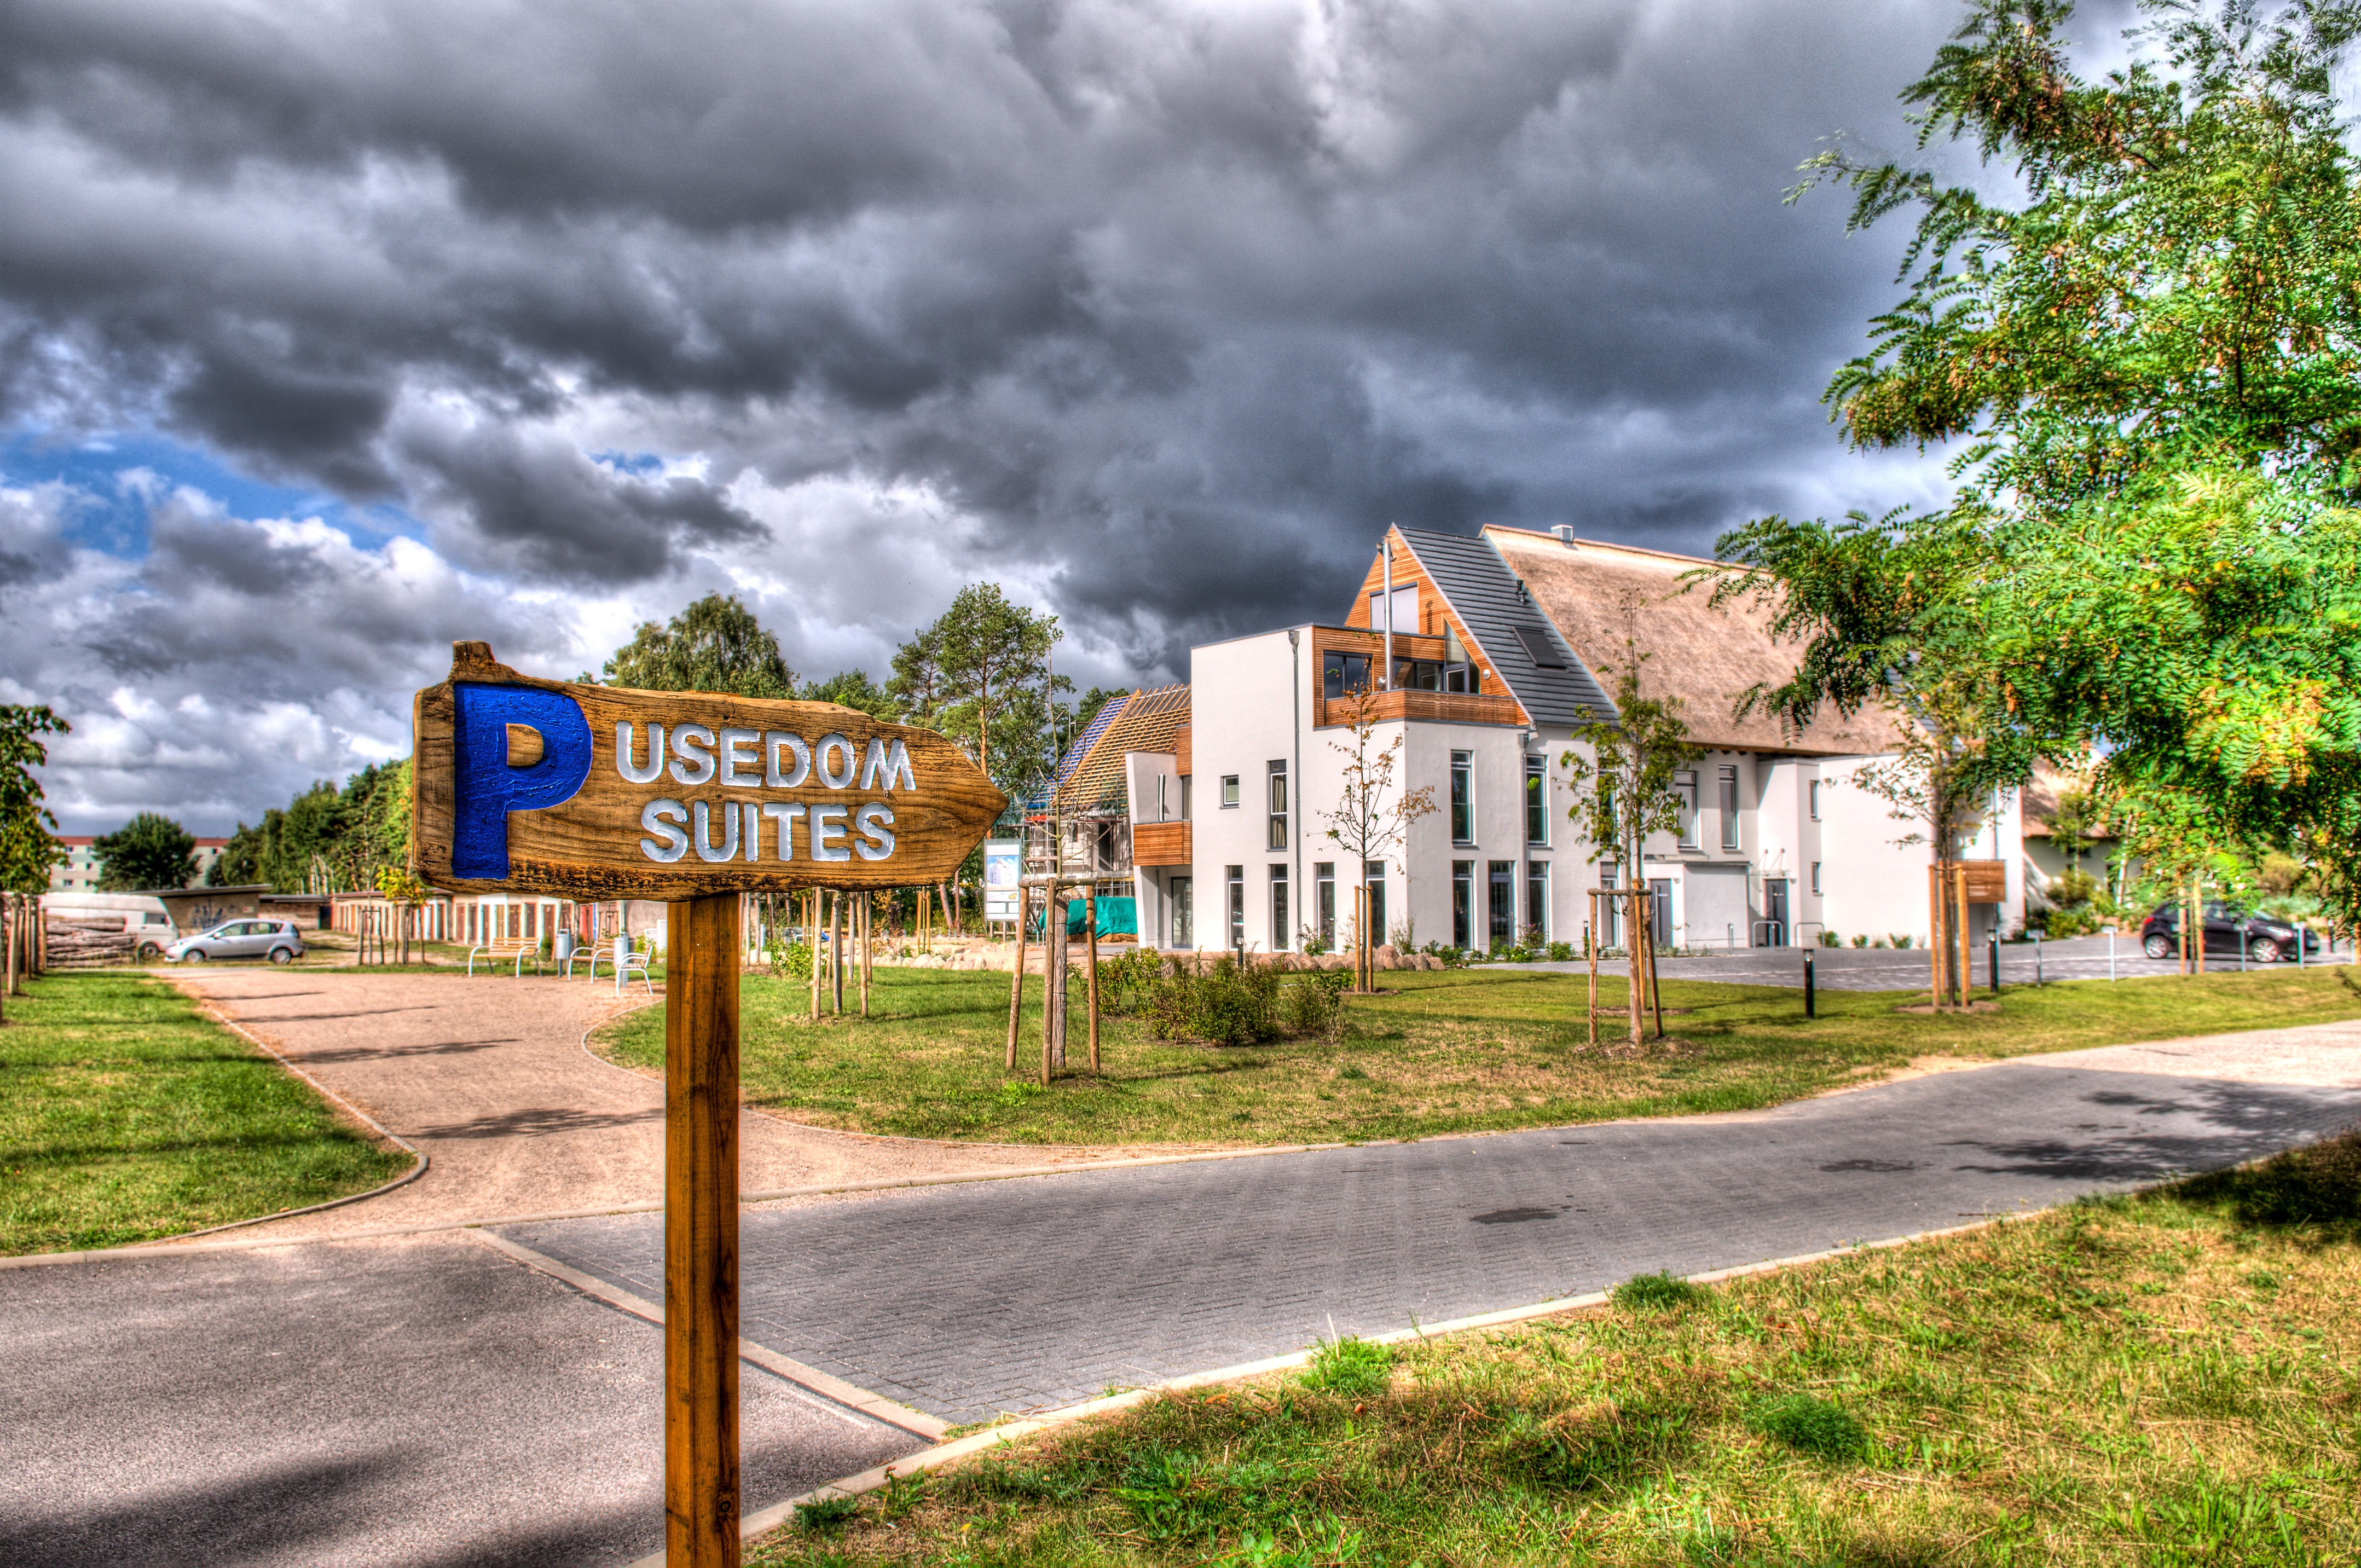
landscape, house, town, home, village, suburb, cottage, property, apartment, hdr, hotel, estate, usedom, neighbourhood, real estate, rural area, residential area, karl hagen, meklenburg vorpommern